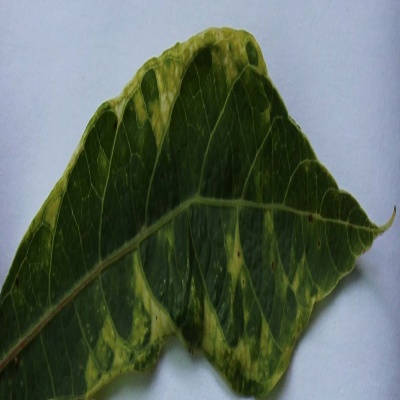
Crop: Cassava
Condition: mosaic